Woodcroft, New South Wales

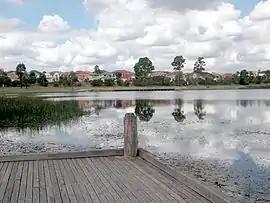
Lake Woodcroft

Woodcroft is a suburb of Sydney, in the state of New South Wales, Australia. Woodcroft is located 37 kilometres west of the Sydney central business district, in the local government area of the City of Blacktown and is part of the Greater Western Sydney region. Woodcroft Lake is on Bricketwood Drive and the Neighbourhood Centre is beside it. It is popular among the community. The suburb contains many play areas.